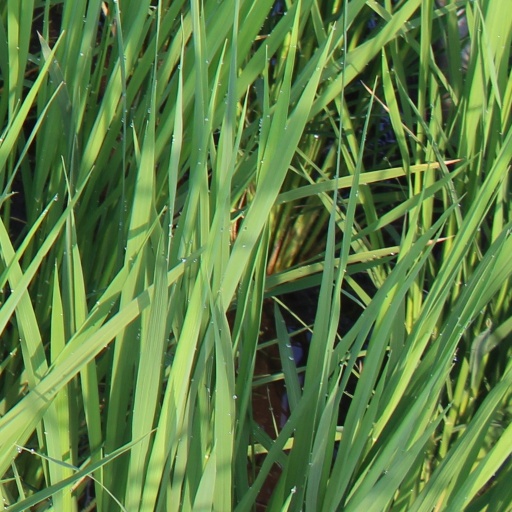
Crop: rice